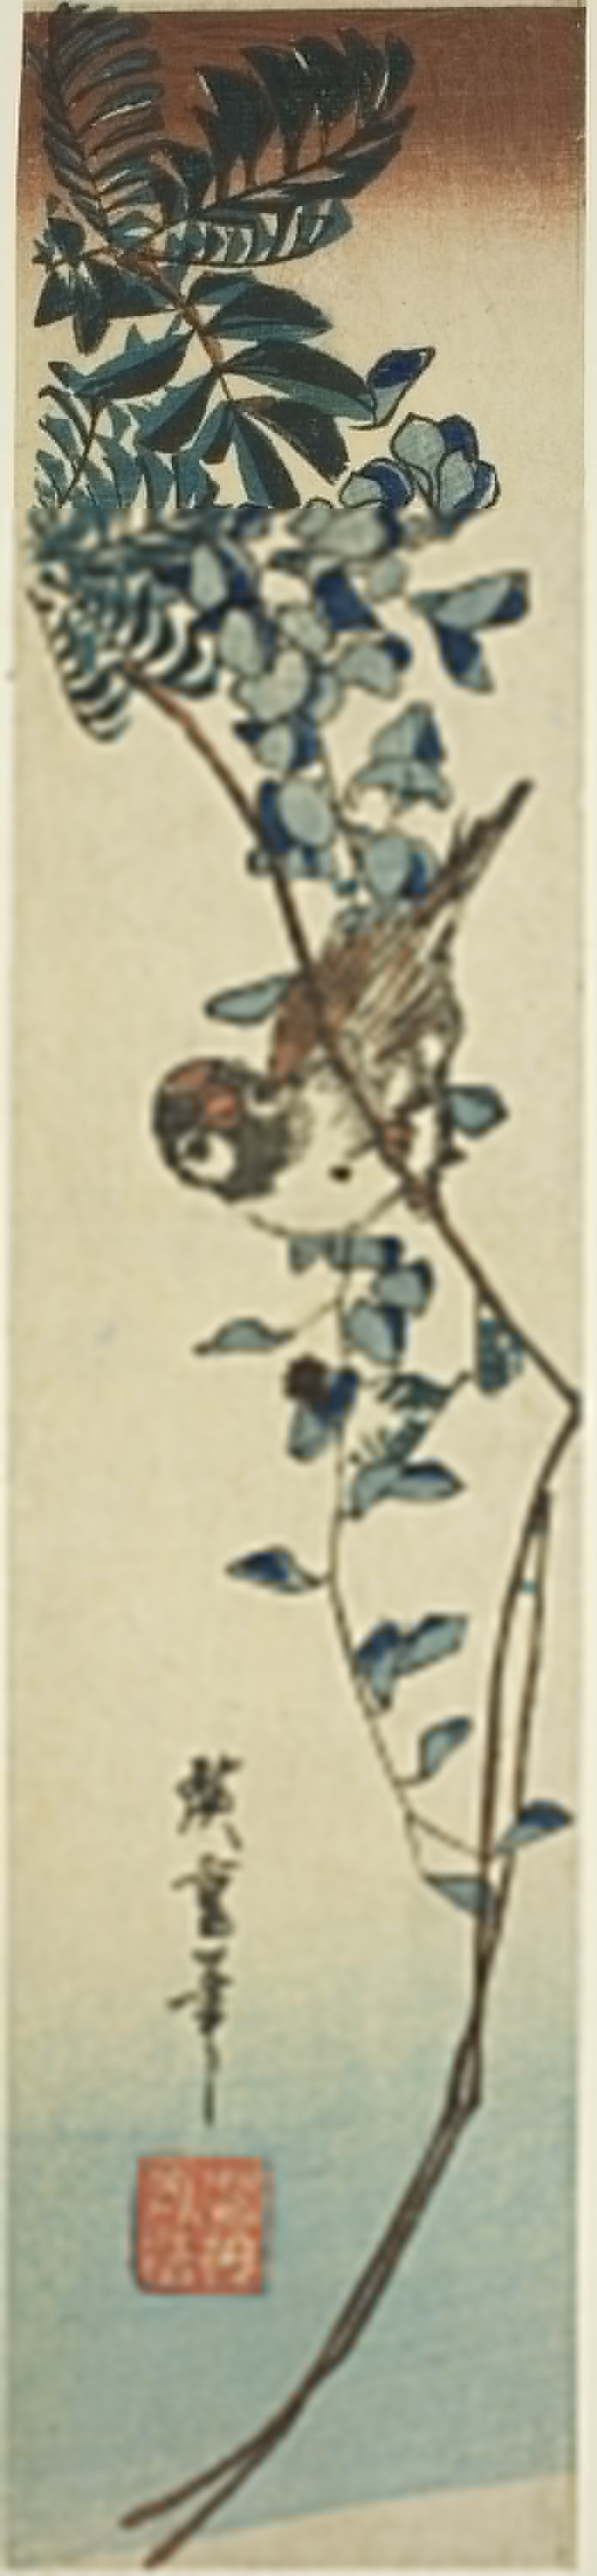
Chicago Museum, Asian Art, Sparrow and wisteria, Utagawa Hiroshige